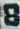
Number: 8